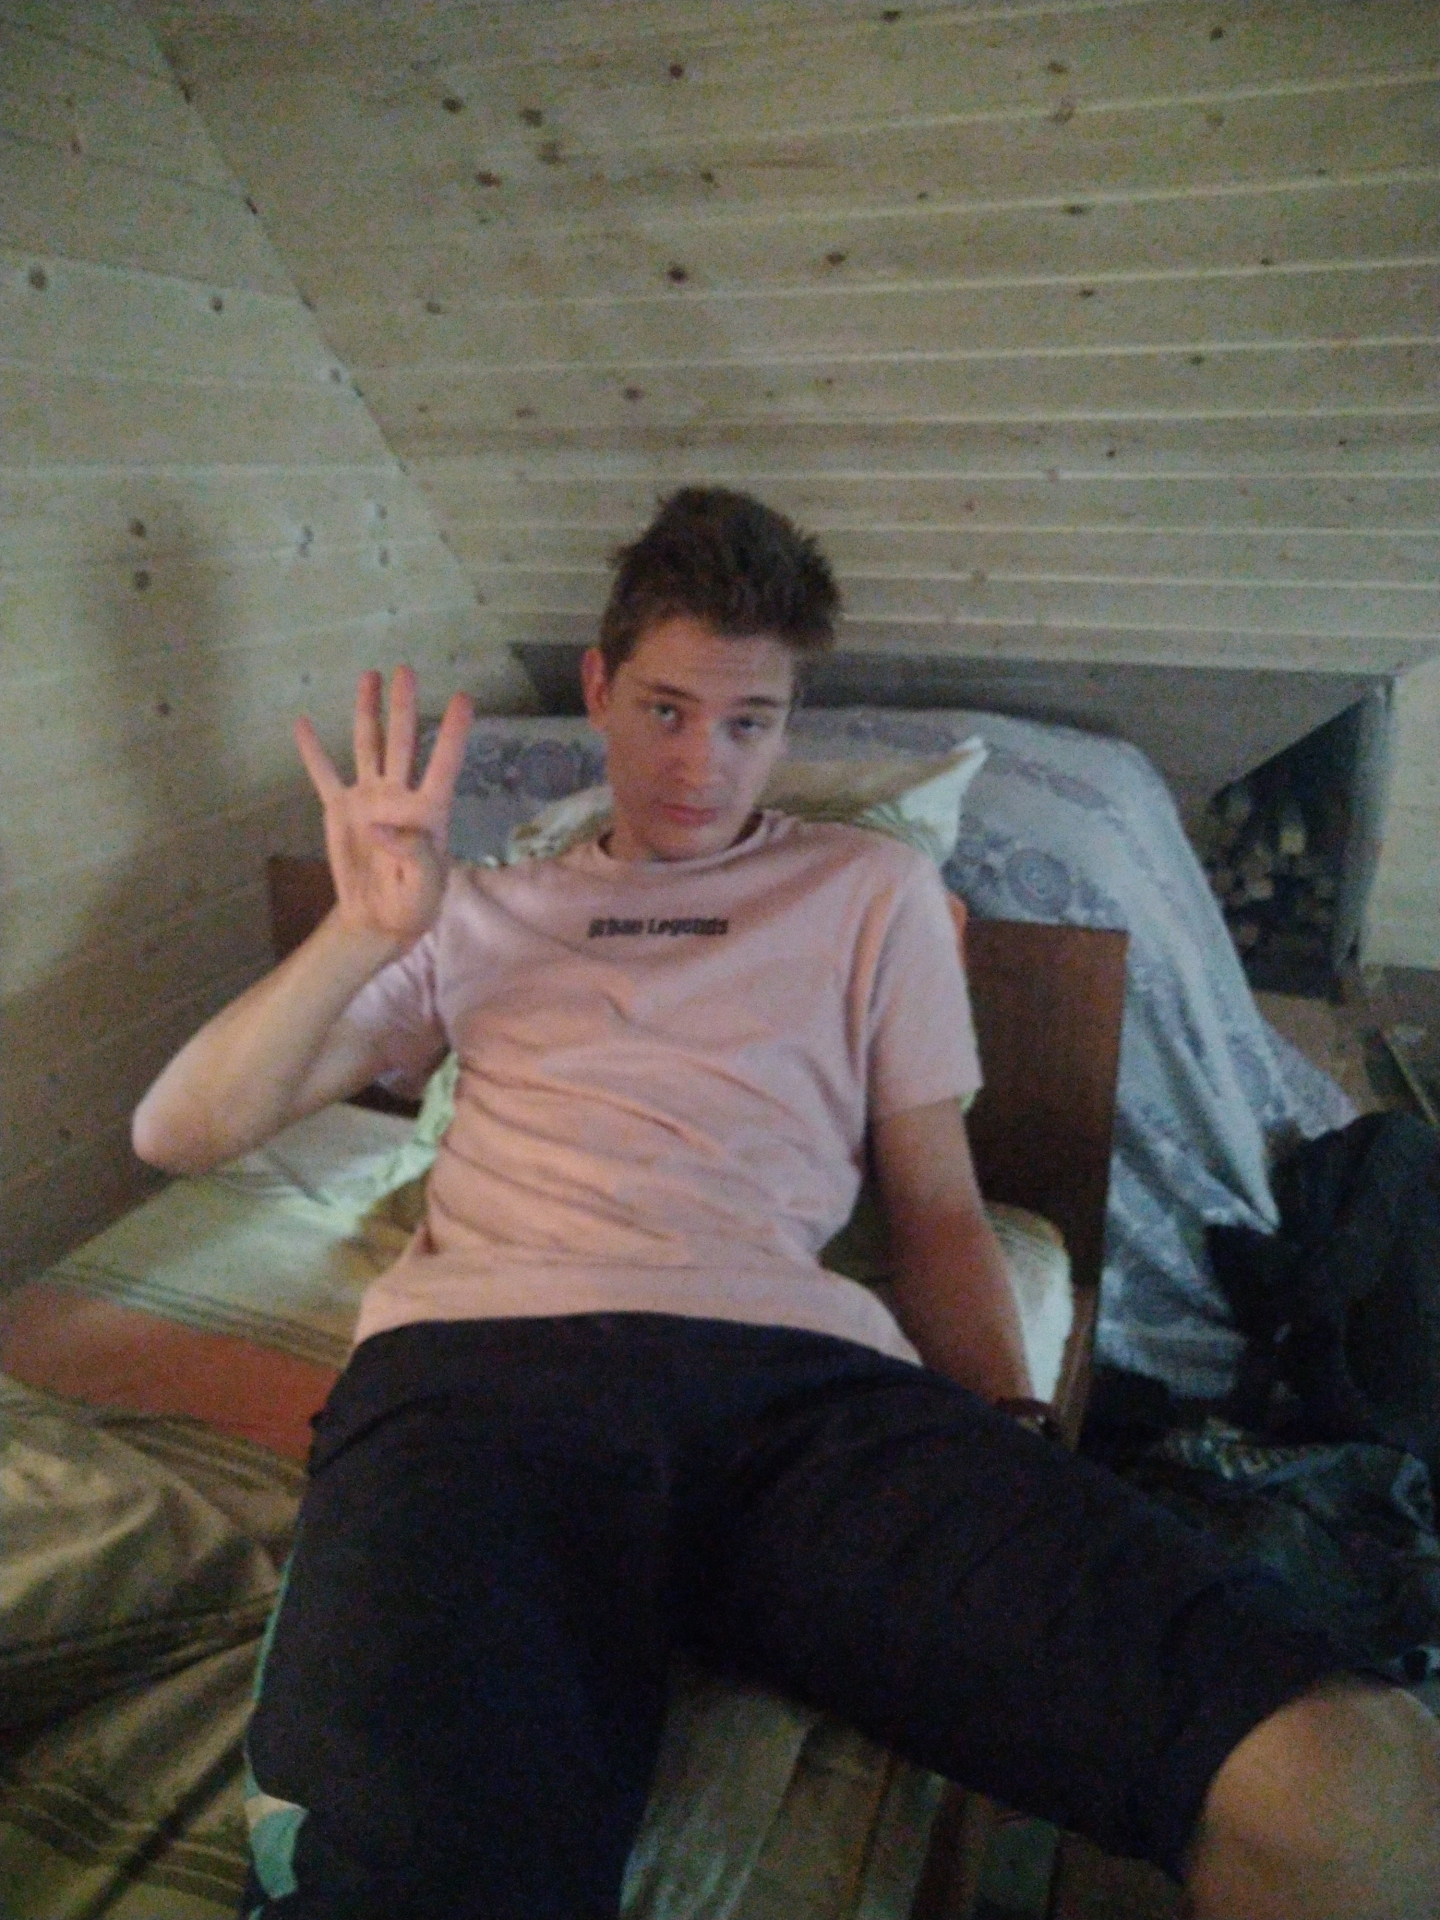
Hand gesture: four